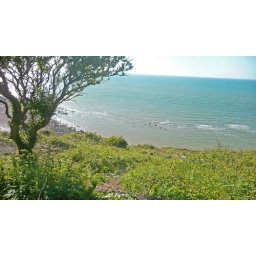
This seemingly semi- tropical coast is none other than Fairlight beach in East-sussex, England.